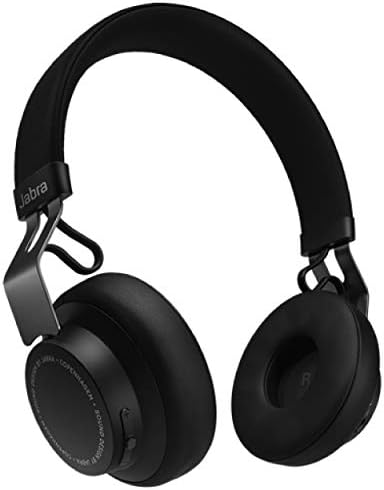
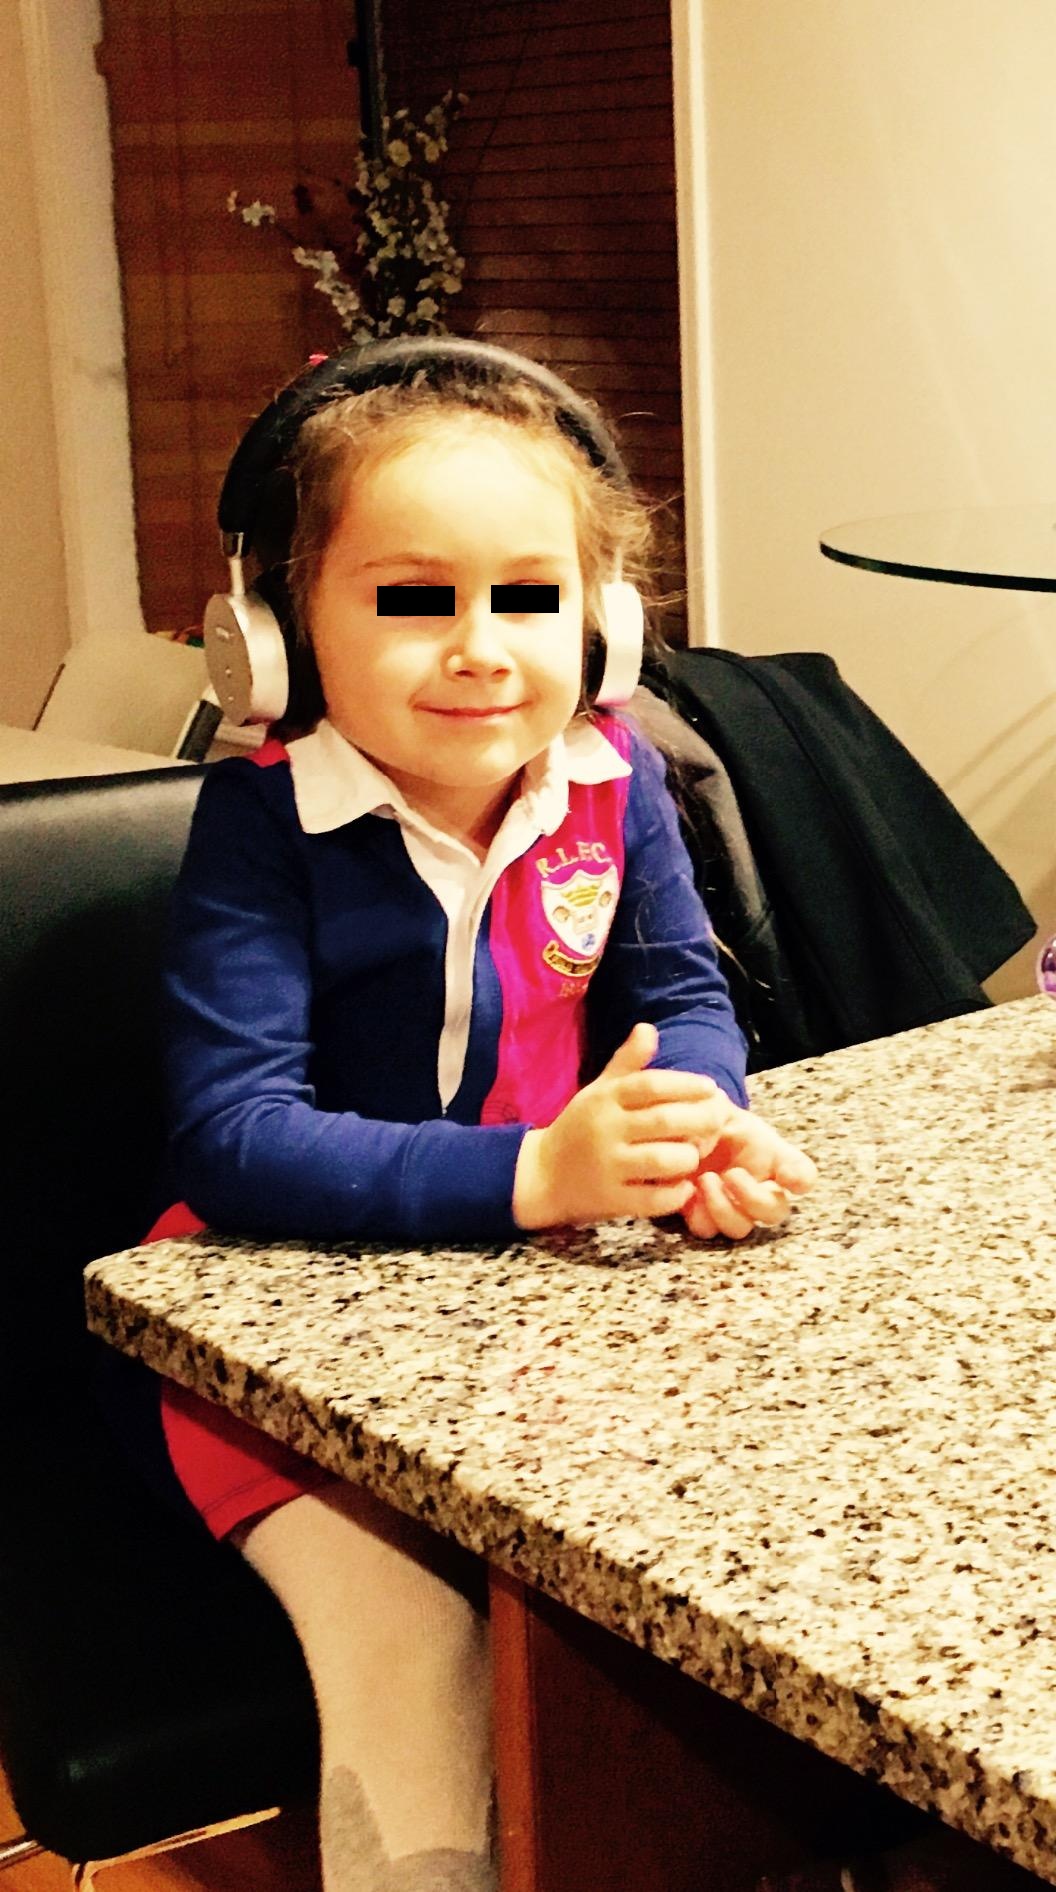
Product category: headphones
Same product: no